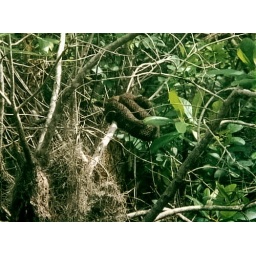
This snake was 5 ft. above the water in the Suwannee river Narrows near Billys Lake